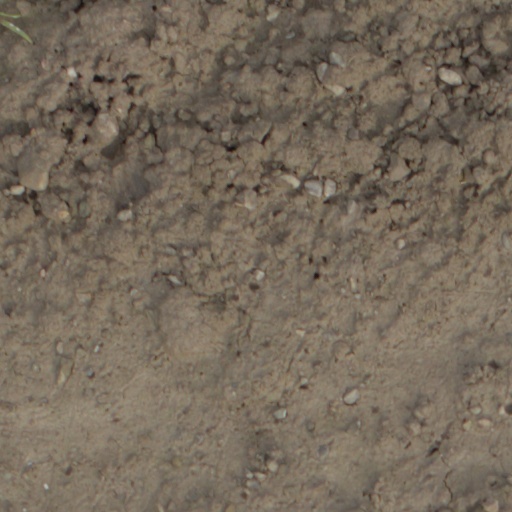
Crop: wheat